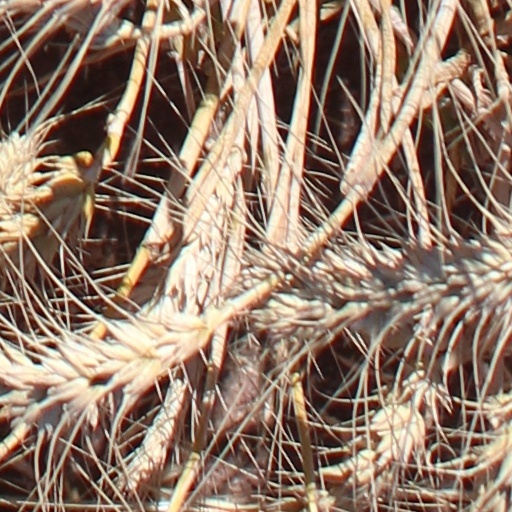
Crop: wheat